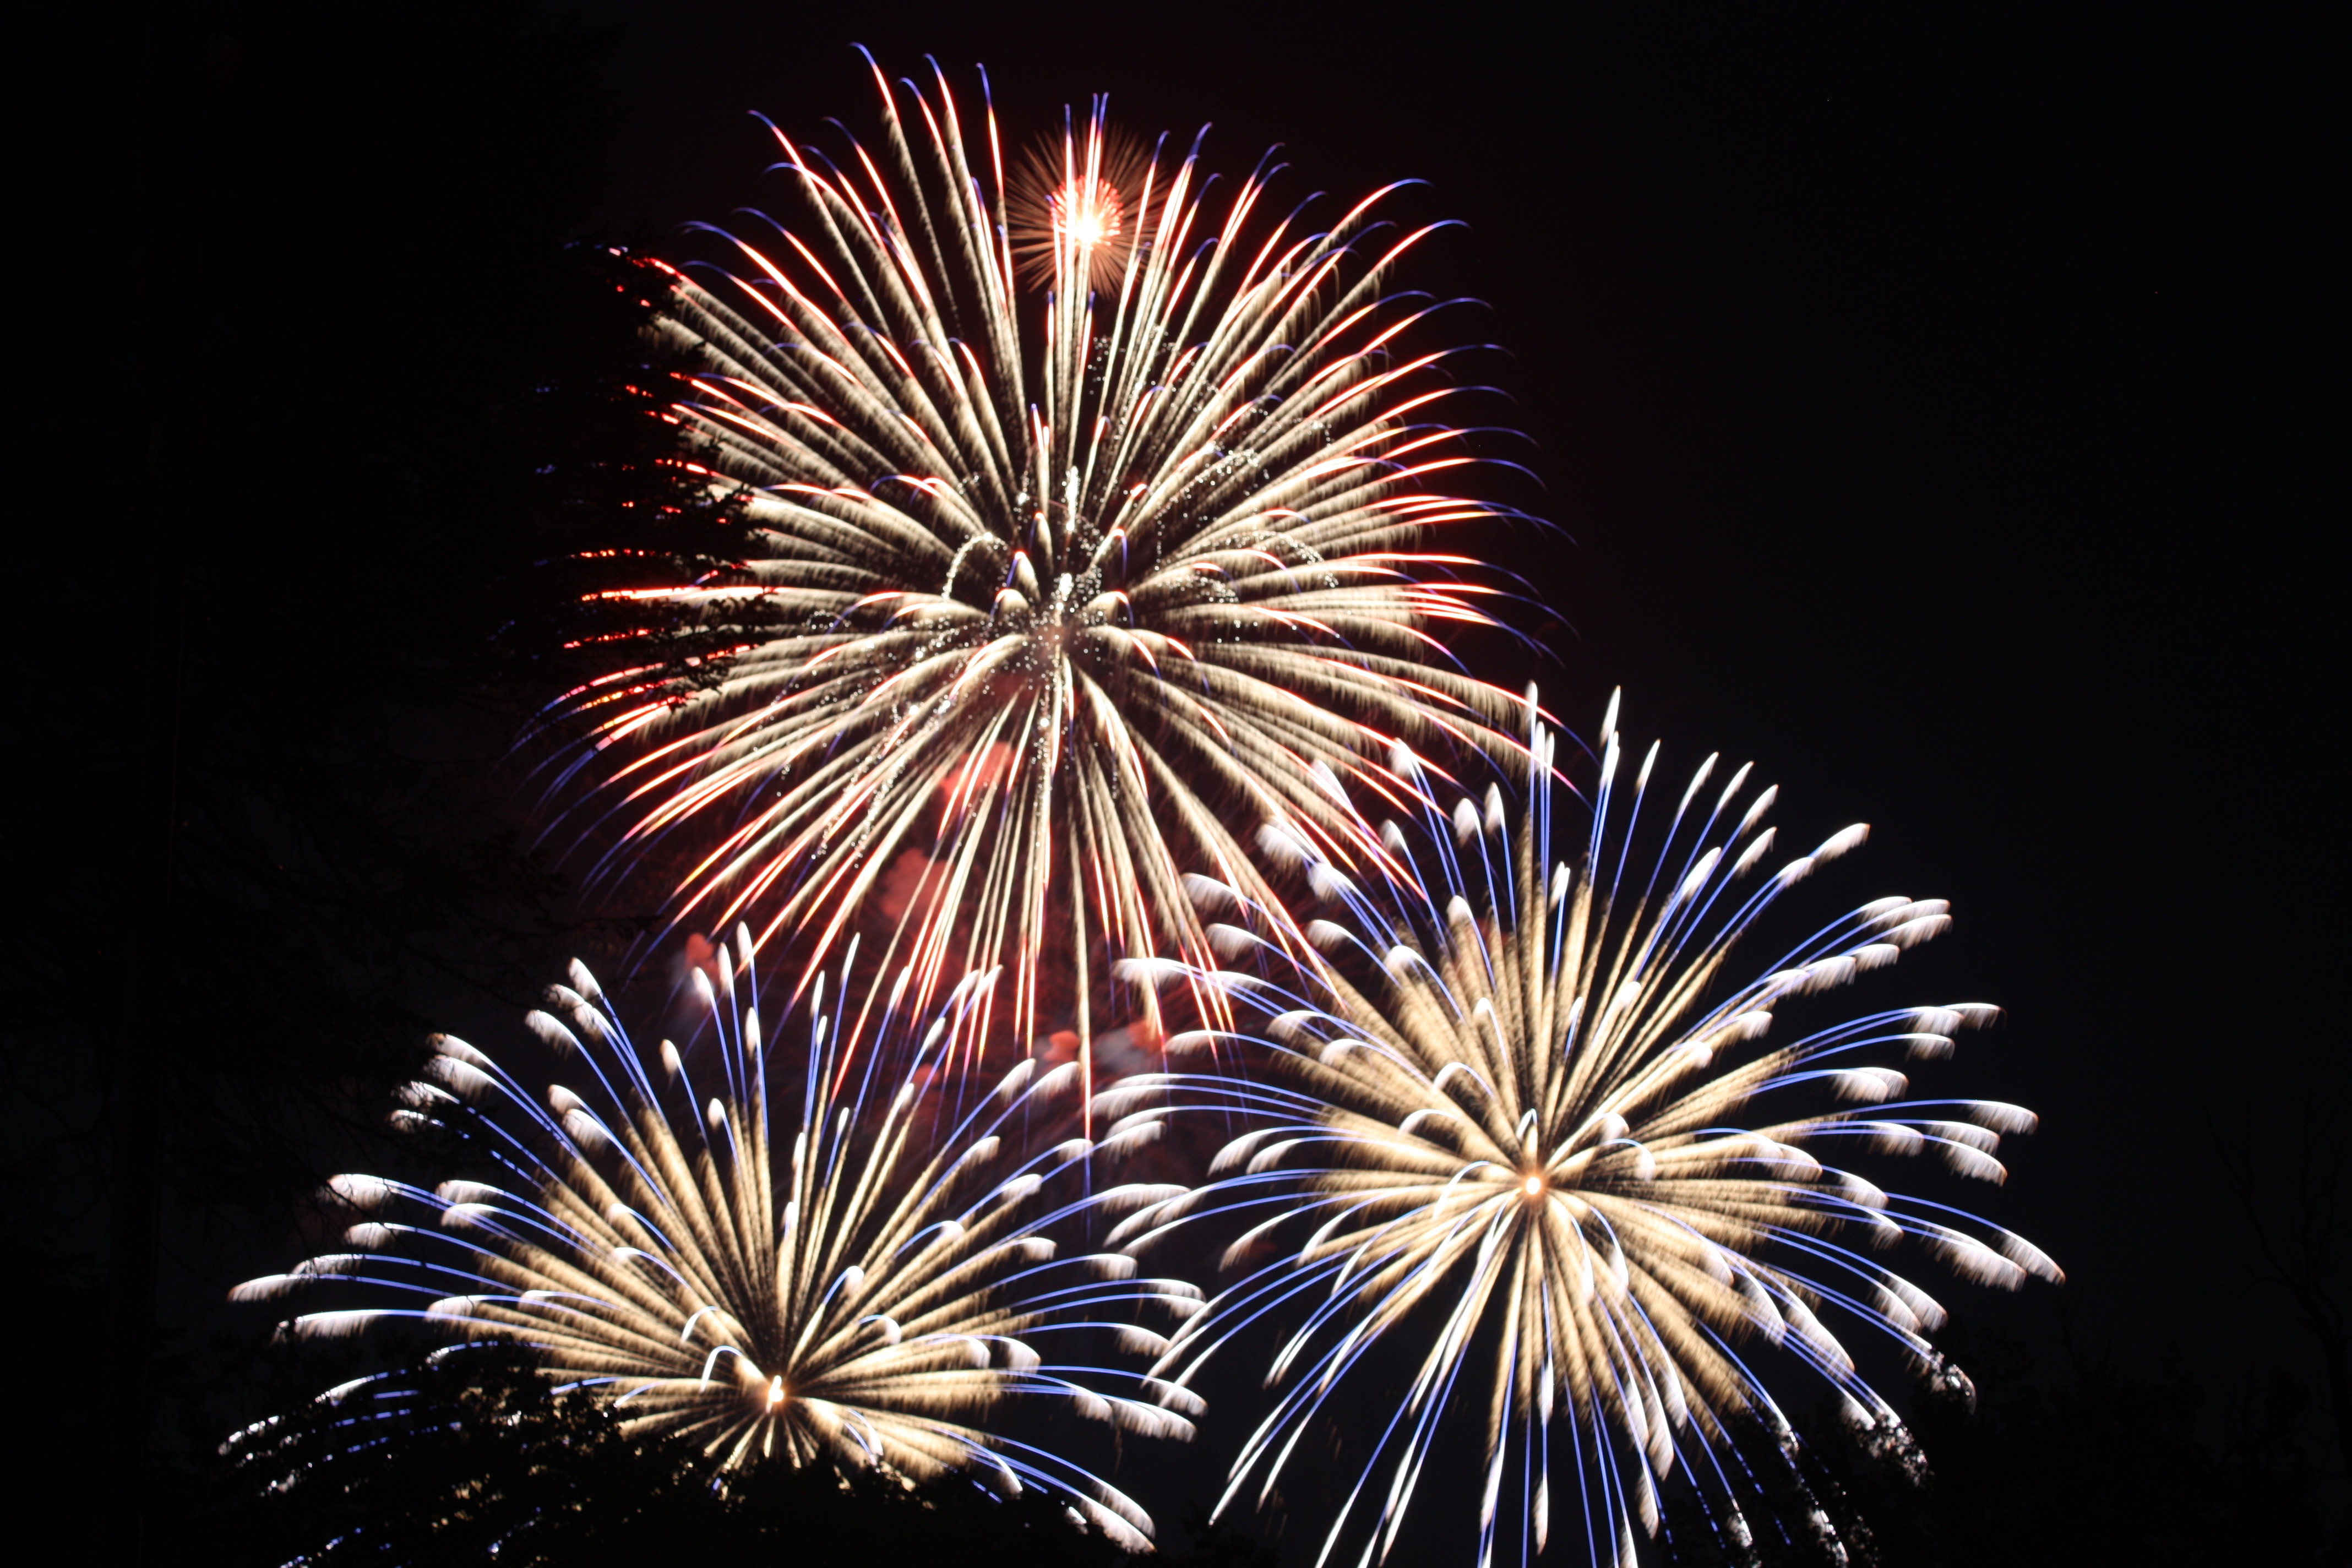
recreation, celebration, america, colorful, independence day, explosion, fireworks, event, july 4th, outdoor recreation